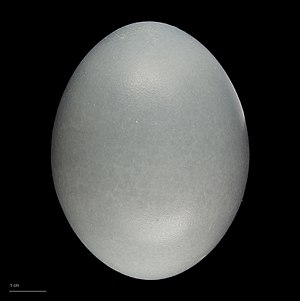
Olivengrå tinamu
Tinamus solitarius
Olivengrå tinamu er en fugleart, der lever i det østlige Sydamerika.